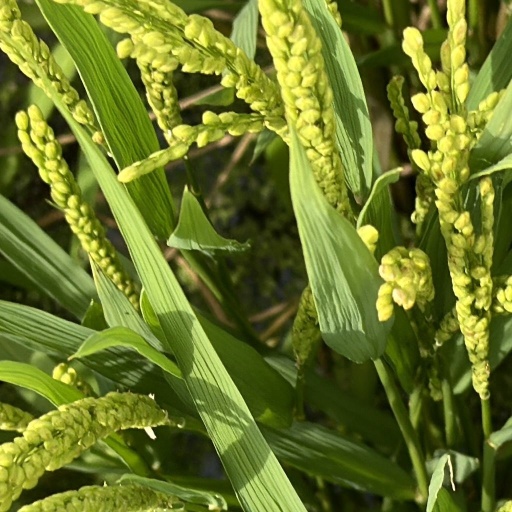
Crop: rice